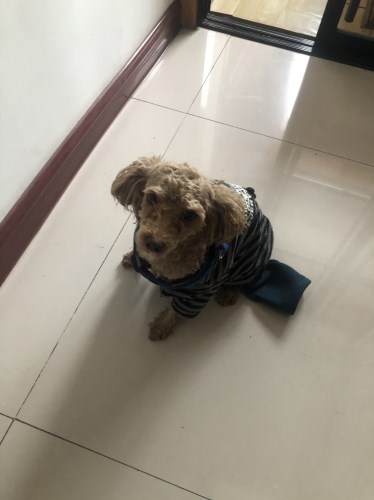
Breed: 7449-n000128-teddy